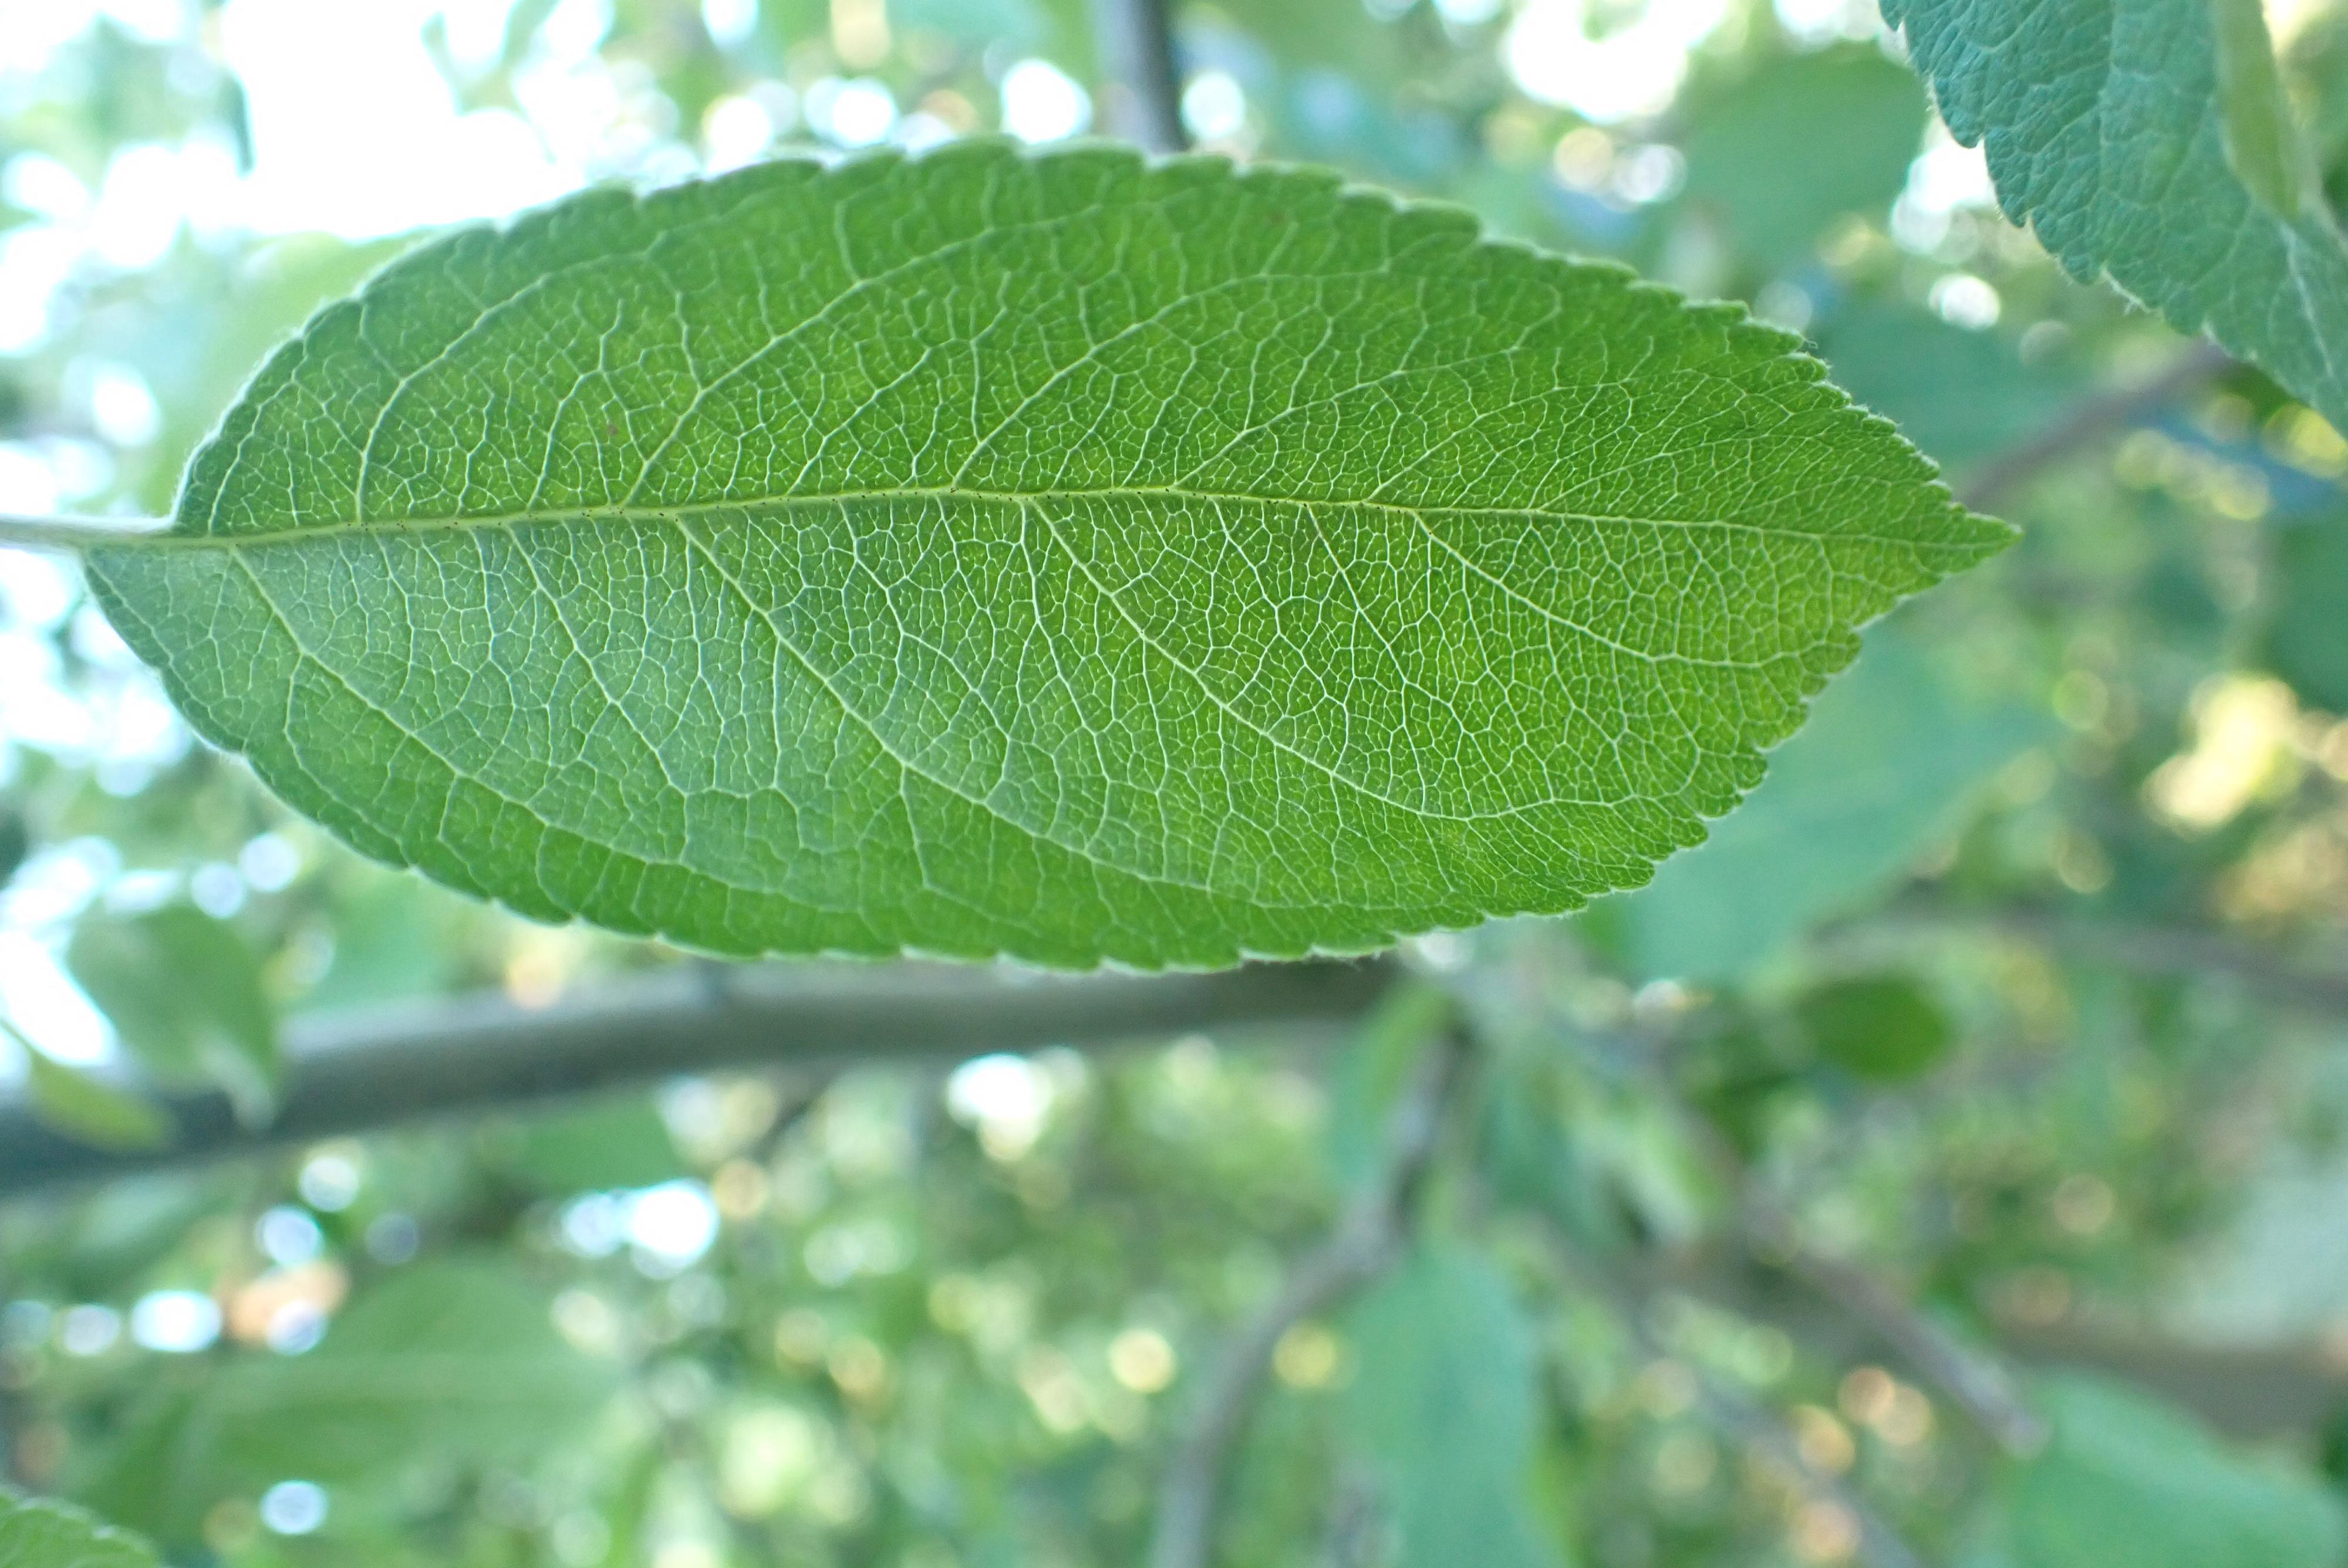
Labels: healthy